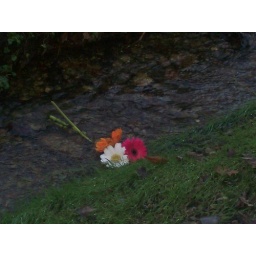
wierd flowers in river